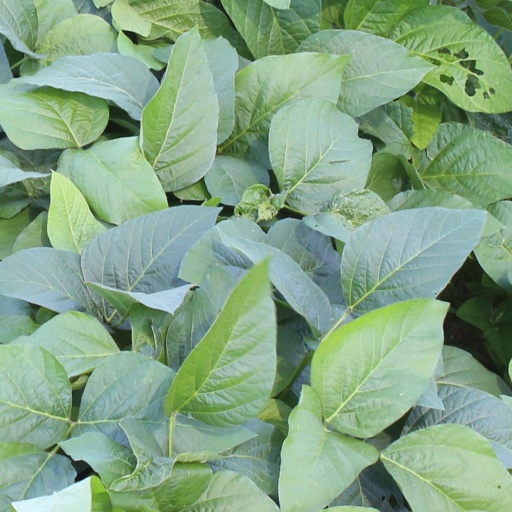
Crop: soybean